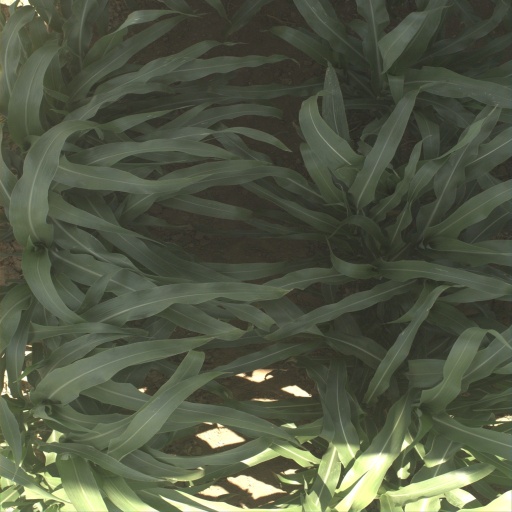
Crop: sorghum